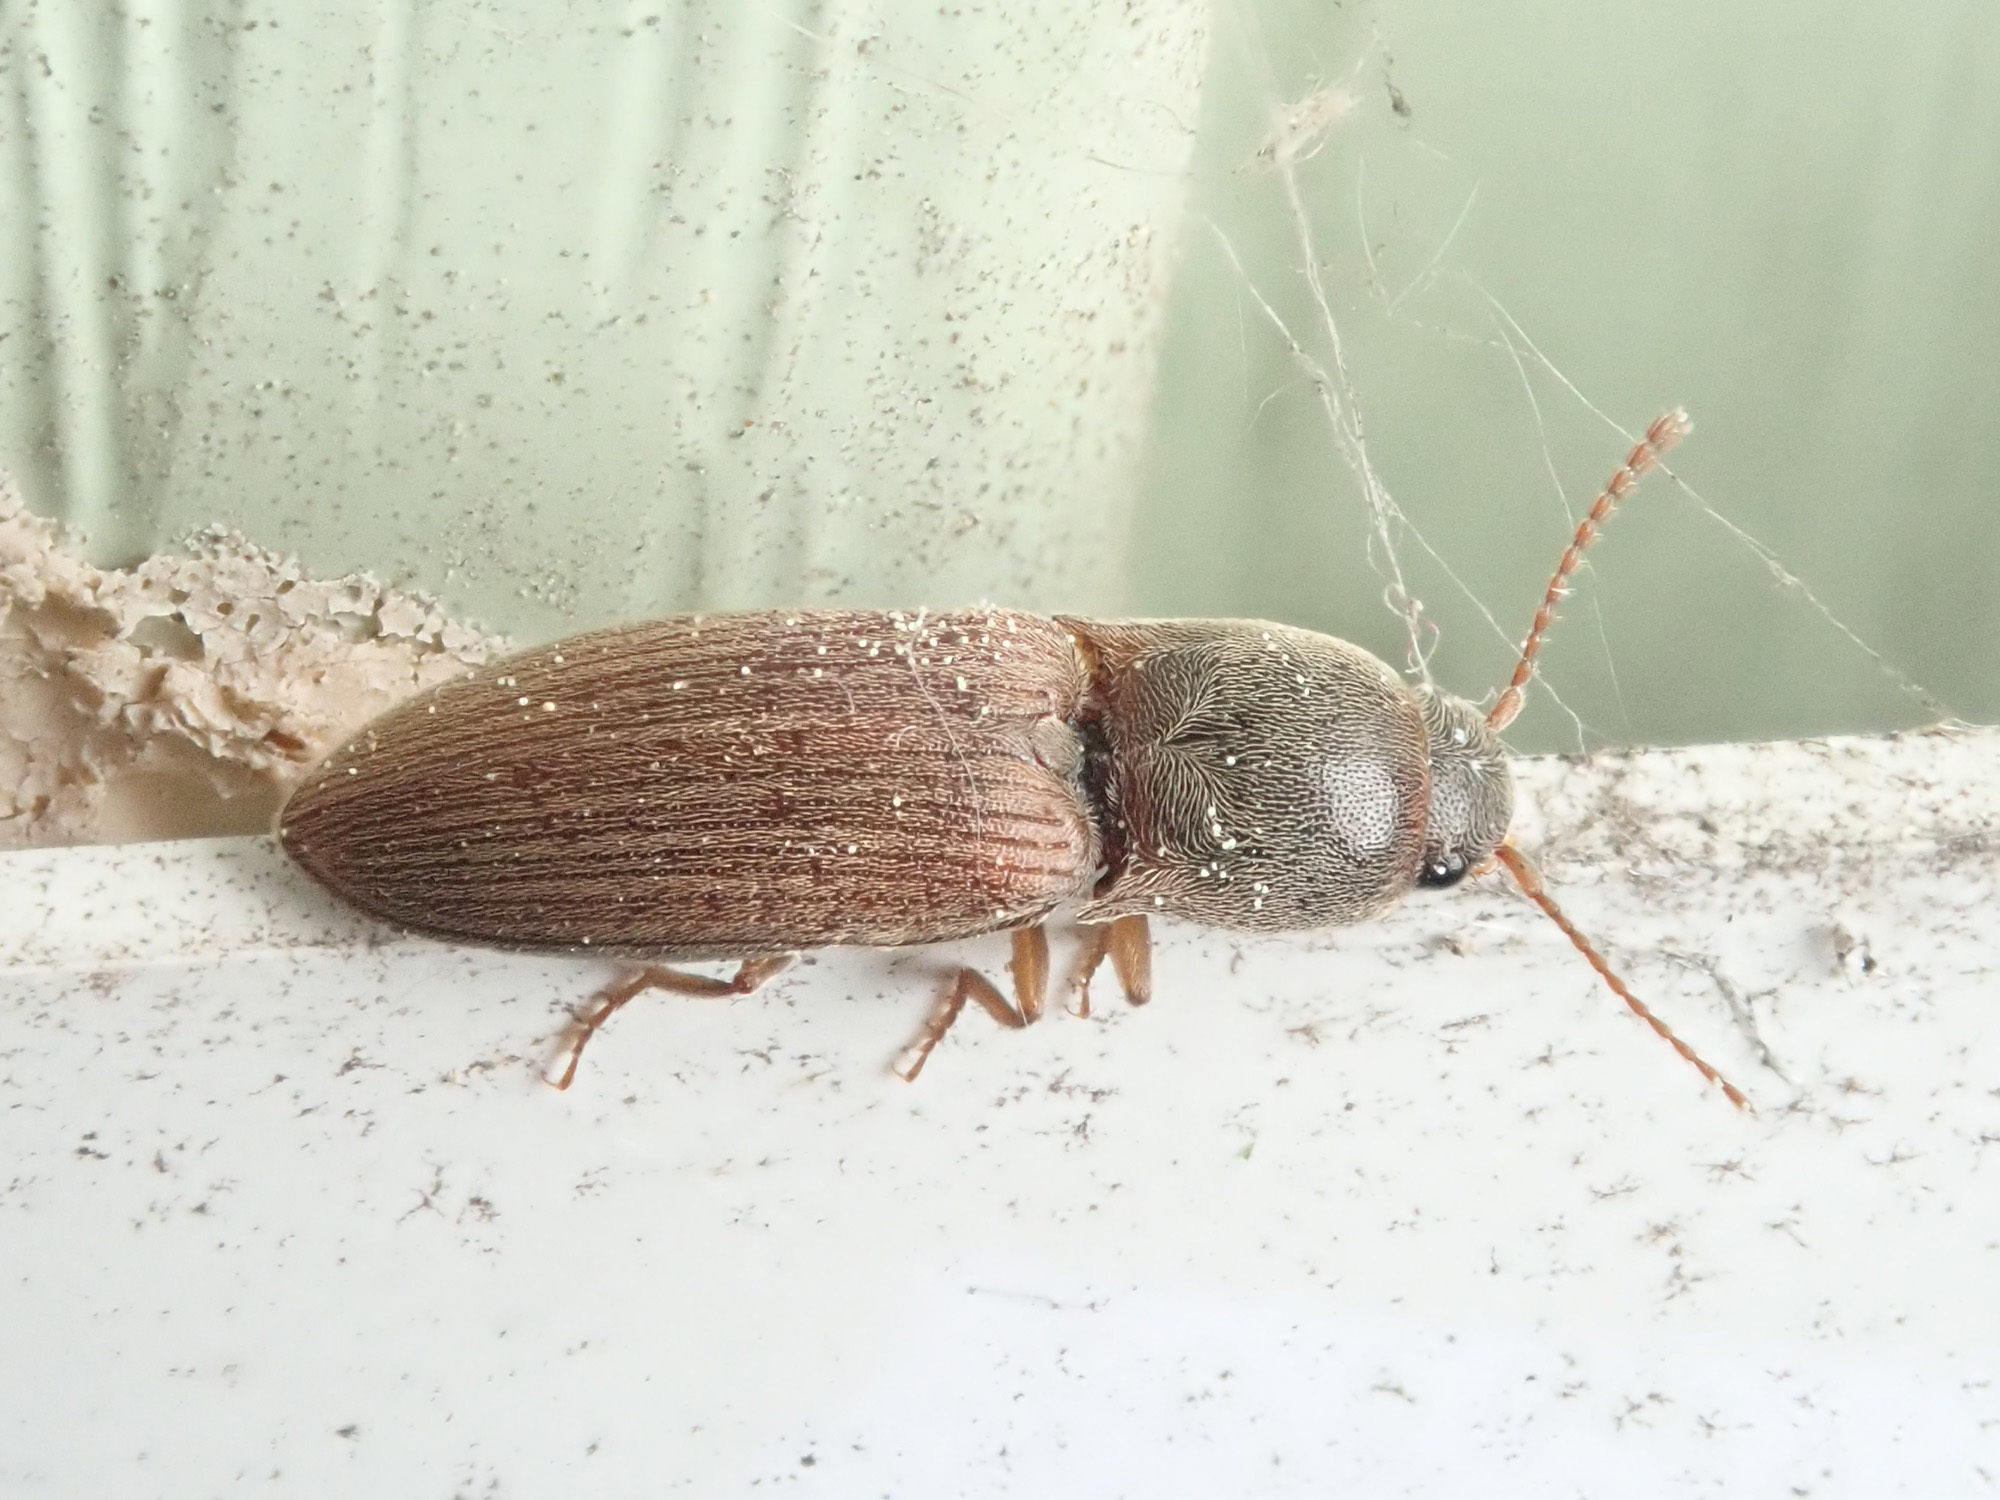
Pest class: clickbeetles_wireworms